Ferenc Farkas de Kisbarnak

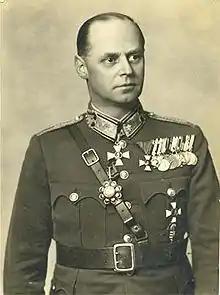

Ferenc Farkas de Kisbarnak (Hungarian: vitéz kisbarnaki Farkas Ferenc; May 27, 1892 – April 14, 1980) was Chief Scout of the Hungarian Boy Scouts, commanding officer of the Royal Ludovica Military Academy, the country's officer training school, and General of the Hungarian VI Army Corps during World War II. He served under several political regimes including that of Charles IV King of Hungary, Regent Miklós Horthy, Prime Minister Pál Teleki, and Arrow Cross Party leader Ferenc Szálasi. He was the Captain General of the Order of Vitéz between 1962 and 1977. His service through the end of the World War II resulted in controversies within Hungary that followed him until his death.